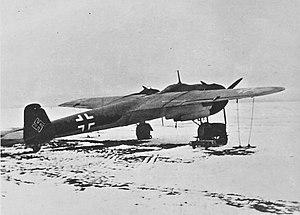
La société Dornier est une entreprise allemande de construction aéronautique.